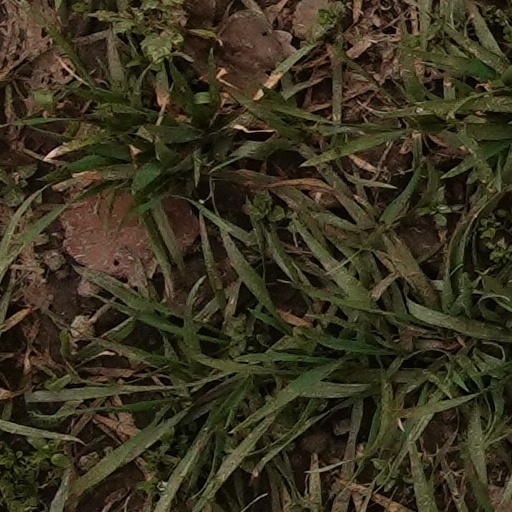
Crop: wheat